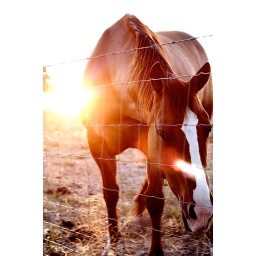
A horse near my house in West Valley, Utah.